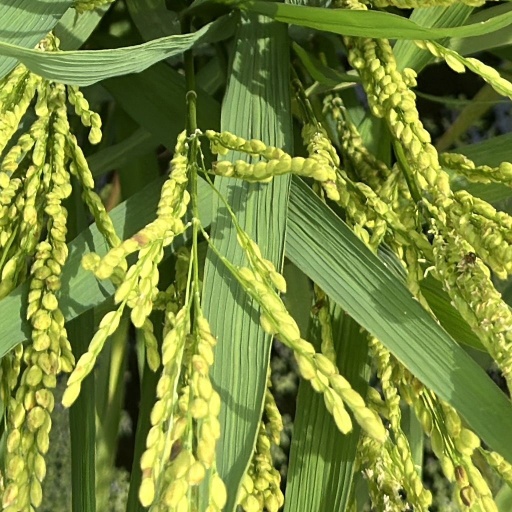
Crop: rice